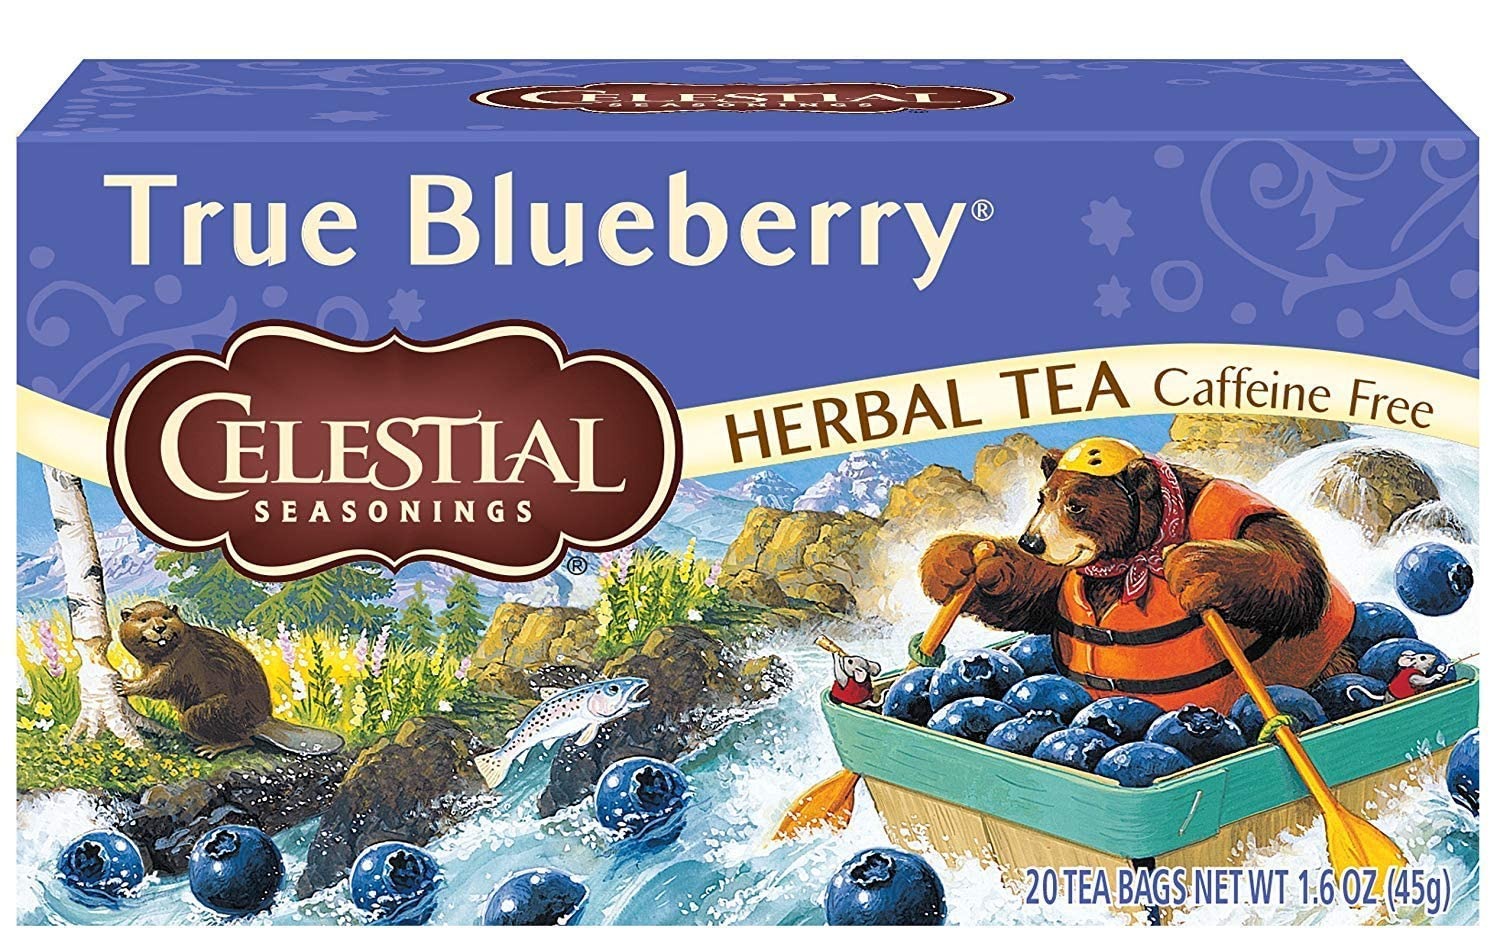
Item Name: Celestial Seasonings True Blueberry Herbal Tea, 20 Count (Pack of 30)30
Value: 600.0
Unit: Count

Price: 9.73